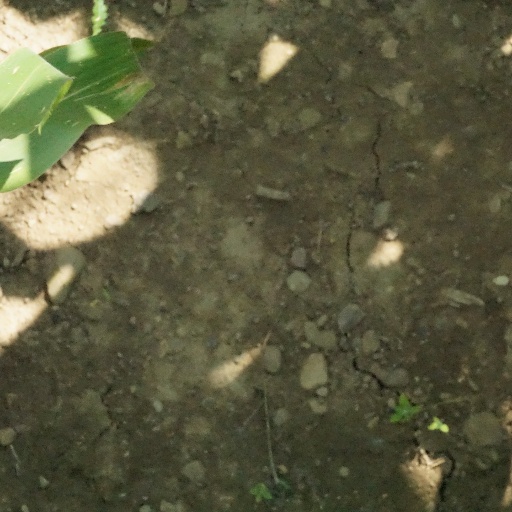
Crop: maize; corn